Pan-Grave culture

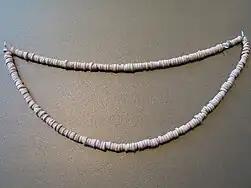
A Pan-Grave necklace

The major connection between the Pan-Grave gravesites is the commonality of artifacts. Common grave artifacts include axes, armbands, bovine skulls, and, most importantly, pottery. A majority of the pottery found in Pan-Grave burials was not made by them. They were likely the result of trade with other cultures. The materials used were from all over the world. There were intricate hand-made pots that were made by the Pan-Grave people. The bovine skulls, from deer or other antlered animals, were painted with scenes of battle. For ceremonial and practical reasons, most of the burials included axes and arm bands. This was not a rite for just the men either; women and young children, who were no older than a few weeks or years old, were buried with wood axes as well.